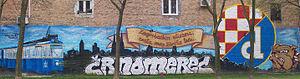
Les Bad Blue Boys sont un groupe de supporters Ultras du club de football croate du Dinamo Zagreb. Les BBB sont classés en catégorie C des supporters par l'UEFA, la fraction la plus violente des Ultras européens.